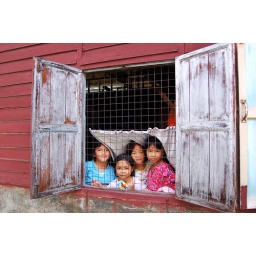
My little cousins(in blue n white shirt) with their friends, looks happy posing in front of my Nikon D50..